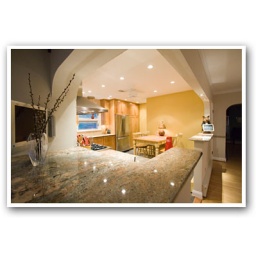
kitchen remodeling and renovation project from kitchen and bath factory in arlington, va. phone: 703-522-7337